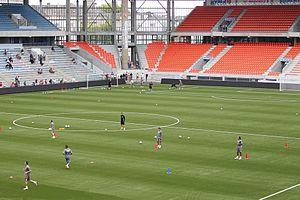
Stade du moustoir à Lorient, France"
Le Football Club de Lorient, de son nom officiel Football Club de Lorient Bretagne Sud et couramment abrégé en FC Lorient ou FCL, est un club de football français basé à Lorient.
Le stade du Moustoir, officiellement stade Yves-Allainmat, est un stade de football situé à Lorient dans le Morbihan, à proximité du centre-ville, à l'ouest de l'hôtel de ville. Il est la propriété de la municipalité de Lorient.